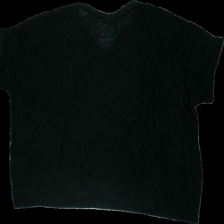
View: back
Type: Top
Category: Ladies
Brand: Masai
Colors: Black
Material: 100% cotton
Cut: Regular
Size: XL
Season: All
Stains: Major
Damage: fläckar
Damage location: top center
Damage 2: fläckar
Damage 2 location: middle center
Damage 3 location: middle center
Price range: <50
Recommended usage: Export
Description: svart kortärmad stickad tröja med flera fläckar fram